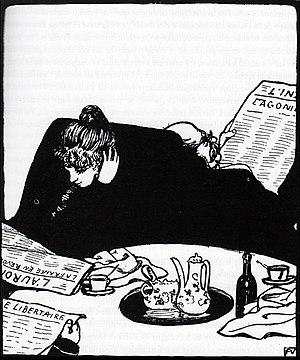
Le père de famille lit le journal antidreyfusard L'Intransigeant tandis que la jeune femme, lui tournant le dos, est plongée dans le quotidien dreyfusard L'Aurore. On devine, dans le coin en bas et à gauche, son fils (?) lisant Le Libertaire, feuille anarchiste dirigée alors par Sébastien Faure, favorable à Dreyfus. En famille de Félix Vallotton, gravure sur bois publiée dans Le Cri de Paris, 13 février 1899.
L'affaire Dreyfus est un conflit social et politique majeur de la Troisième République, survenu en France à la fin du XIXᵉ siècle autour de l'accusation de trahison faite au capitaine Alfred Dreyfus, qui est finalement innocenté. Elle bouleverse la société française pendant douze ans, de 1894 à 1906, la divisant profondément et durablement en deux camps opposés : les « dreyfusards », partisans de l'innocence de Dreyfus, et les « antidreyfusards », partisans de sa culpabilité.
Félix Vallotton, né à Lausanne, le 28 décembre 1865 et mort à Neuilly-sur-Seine, le 29 décembre 1925, est un artiste peintre, graveur, illustrateur, sculpteur, critique d'art et romancier franco-suisse.
« J’accuse… ! » est le titre d'un article rédigé par Émile Zola au cours de l'affaire Dreyfus et publié dans le journal L'Aurore du 13 janvier 1898, n° 87, sous la forme d'une lettre ouverte au président de la République française, Félix Faure.